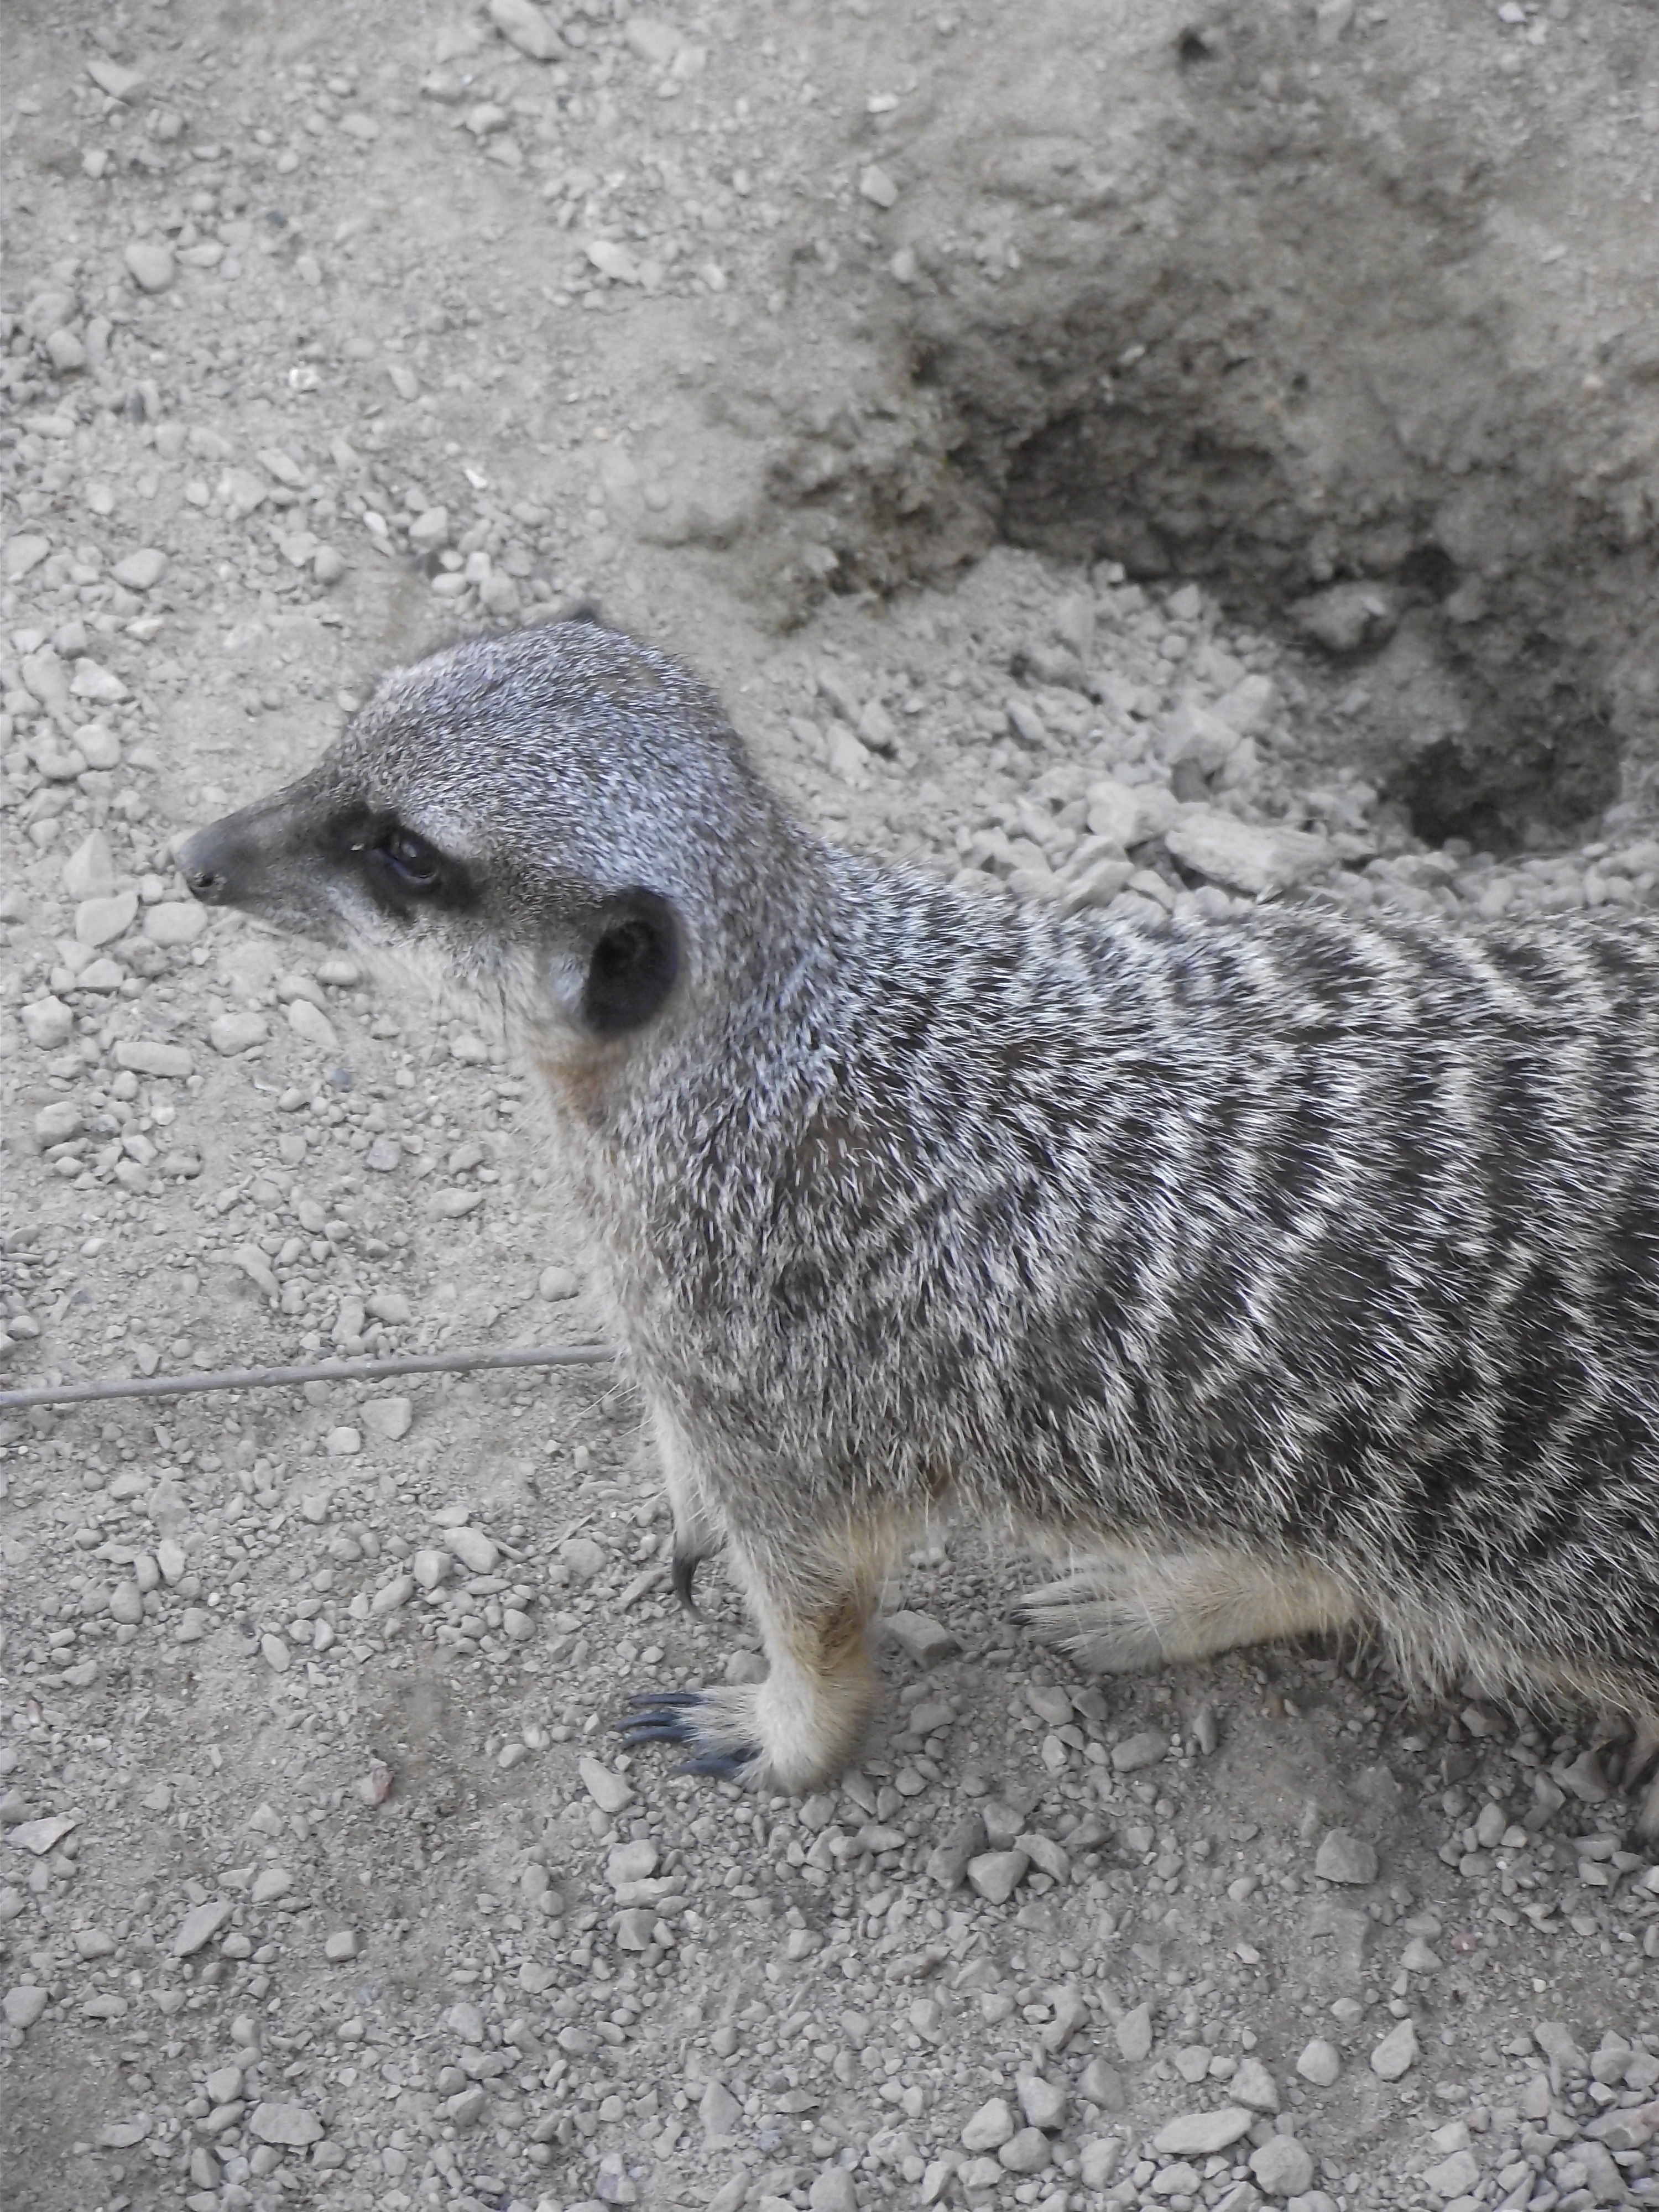
nature, animal, wildlife, wild, zoo, mammal, fauna, animals, vertebrate, meerkat, mongoose, suricate, viverridae